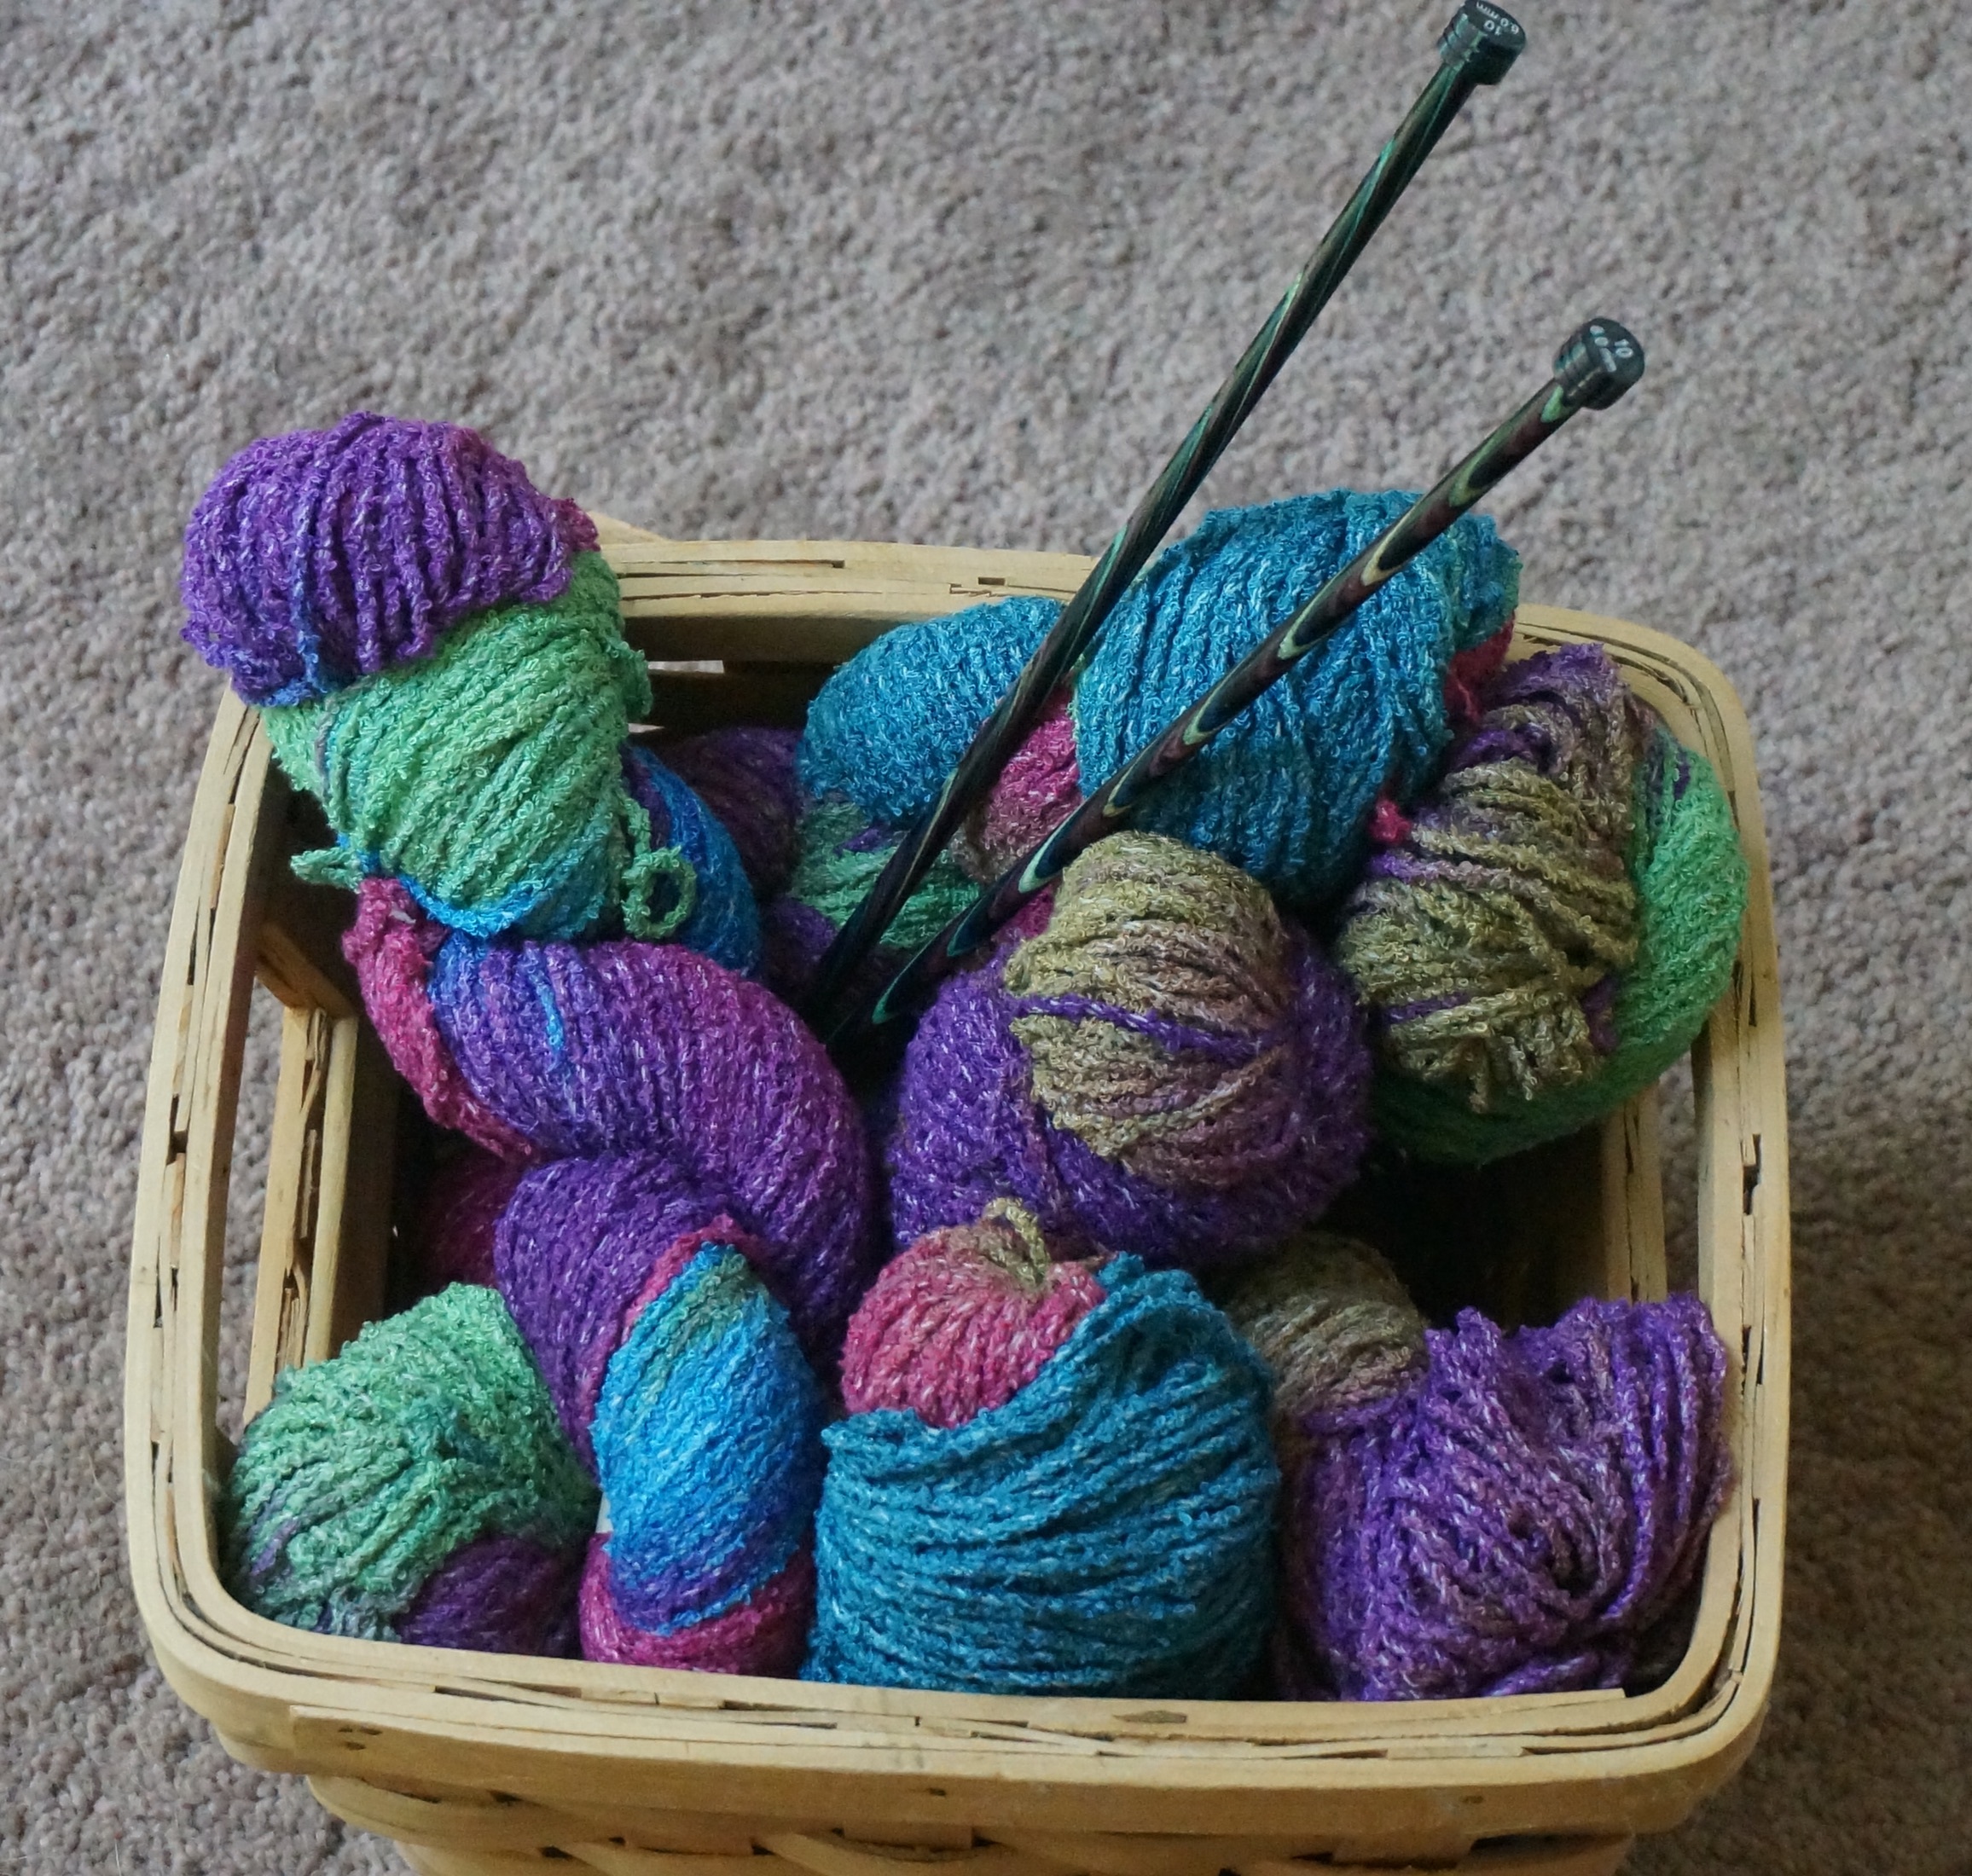
craft, colorful, yarn, wool, material, thread, woolen, crochet, knitting, textile, art, handicraft, variegated, knitting basket, knitting needles